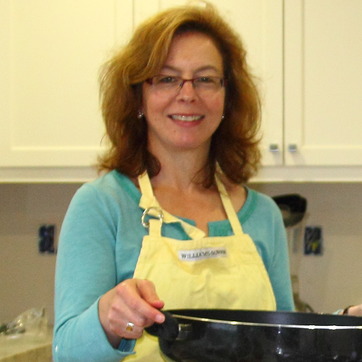
Material: skin